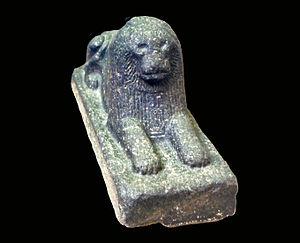
Khyan est un souverain Hyksôs de la XVᵉ dynastie, vers -1635/-1633.